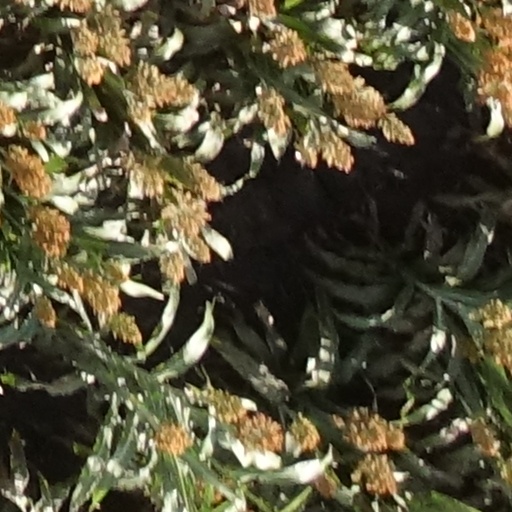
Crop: sorghum